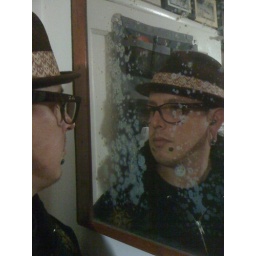
an antique mirror from a boat that is over 200 years old reflecting my weariness